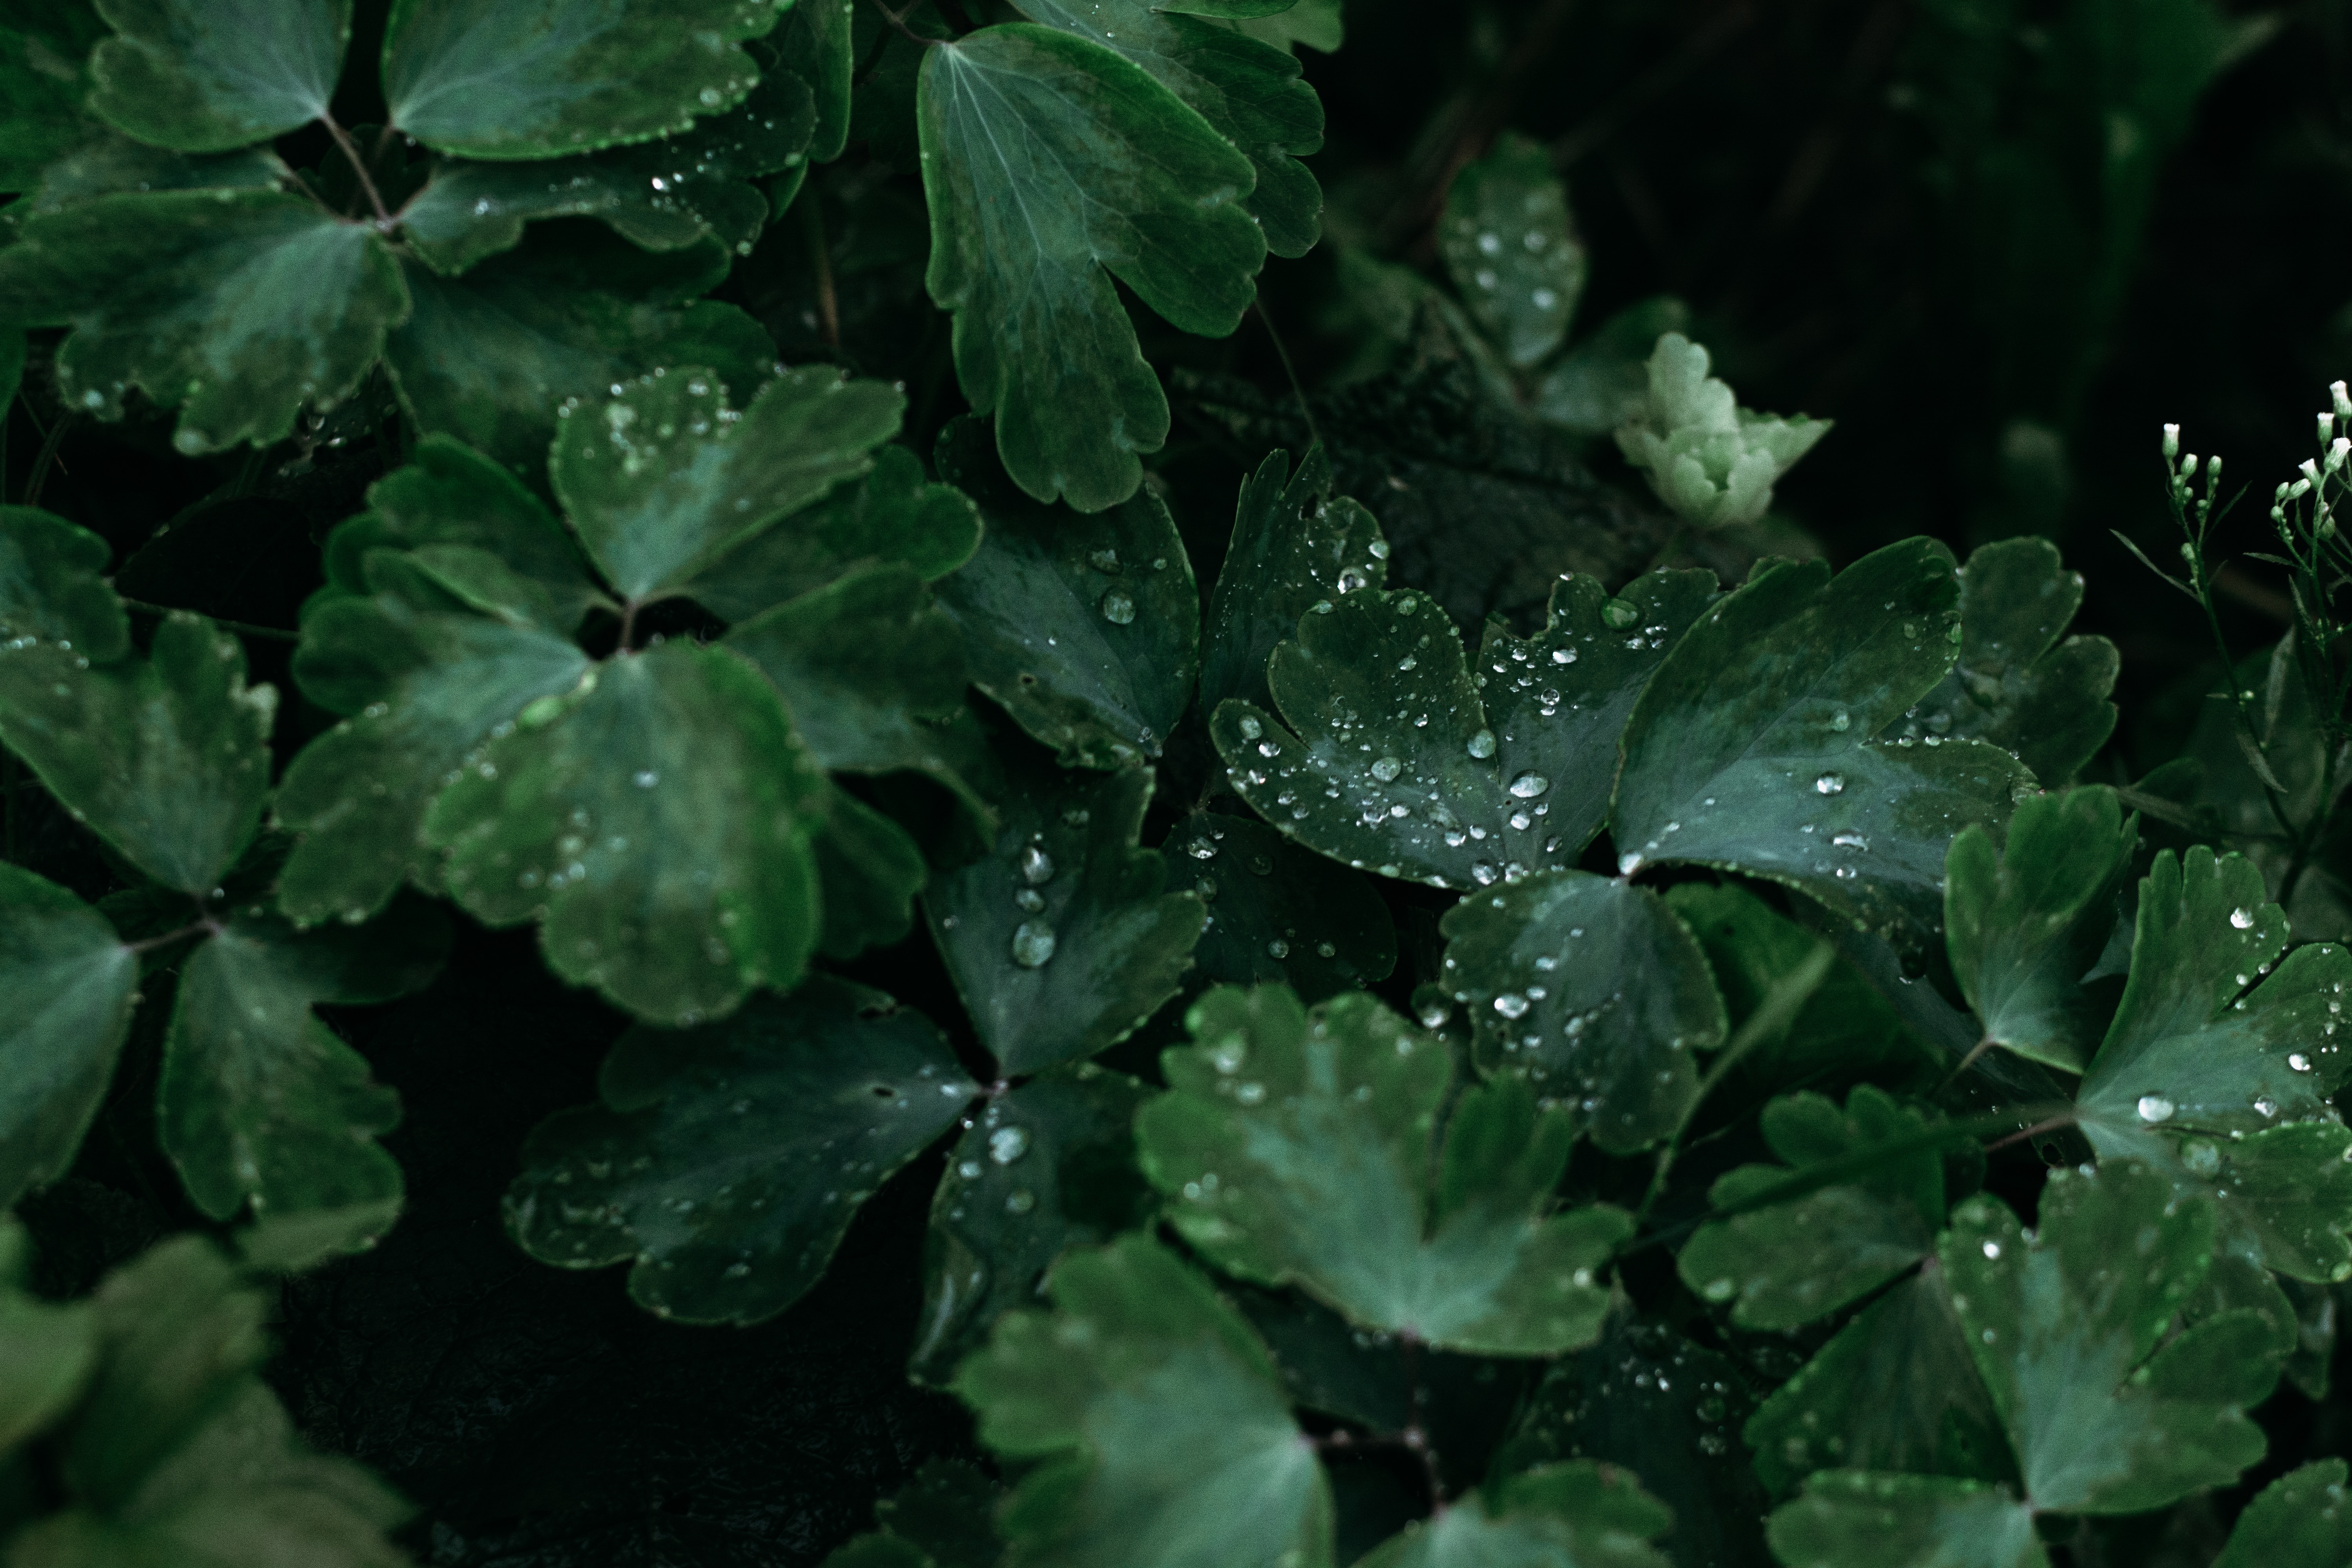
water, leaf, plant, green, vegetation, flora, moisture, drop, annual plant, ivy, grass, herb, flower, groundcover